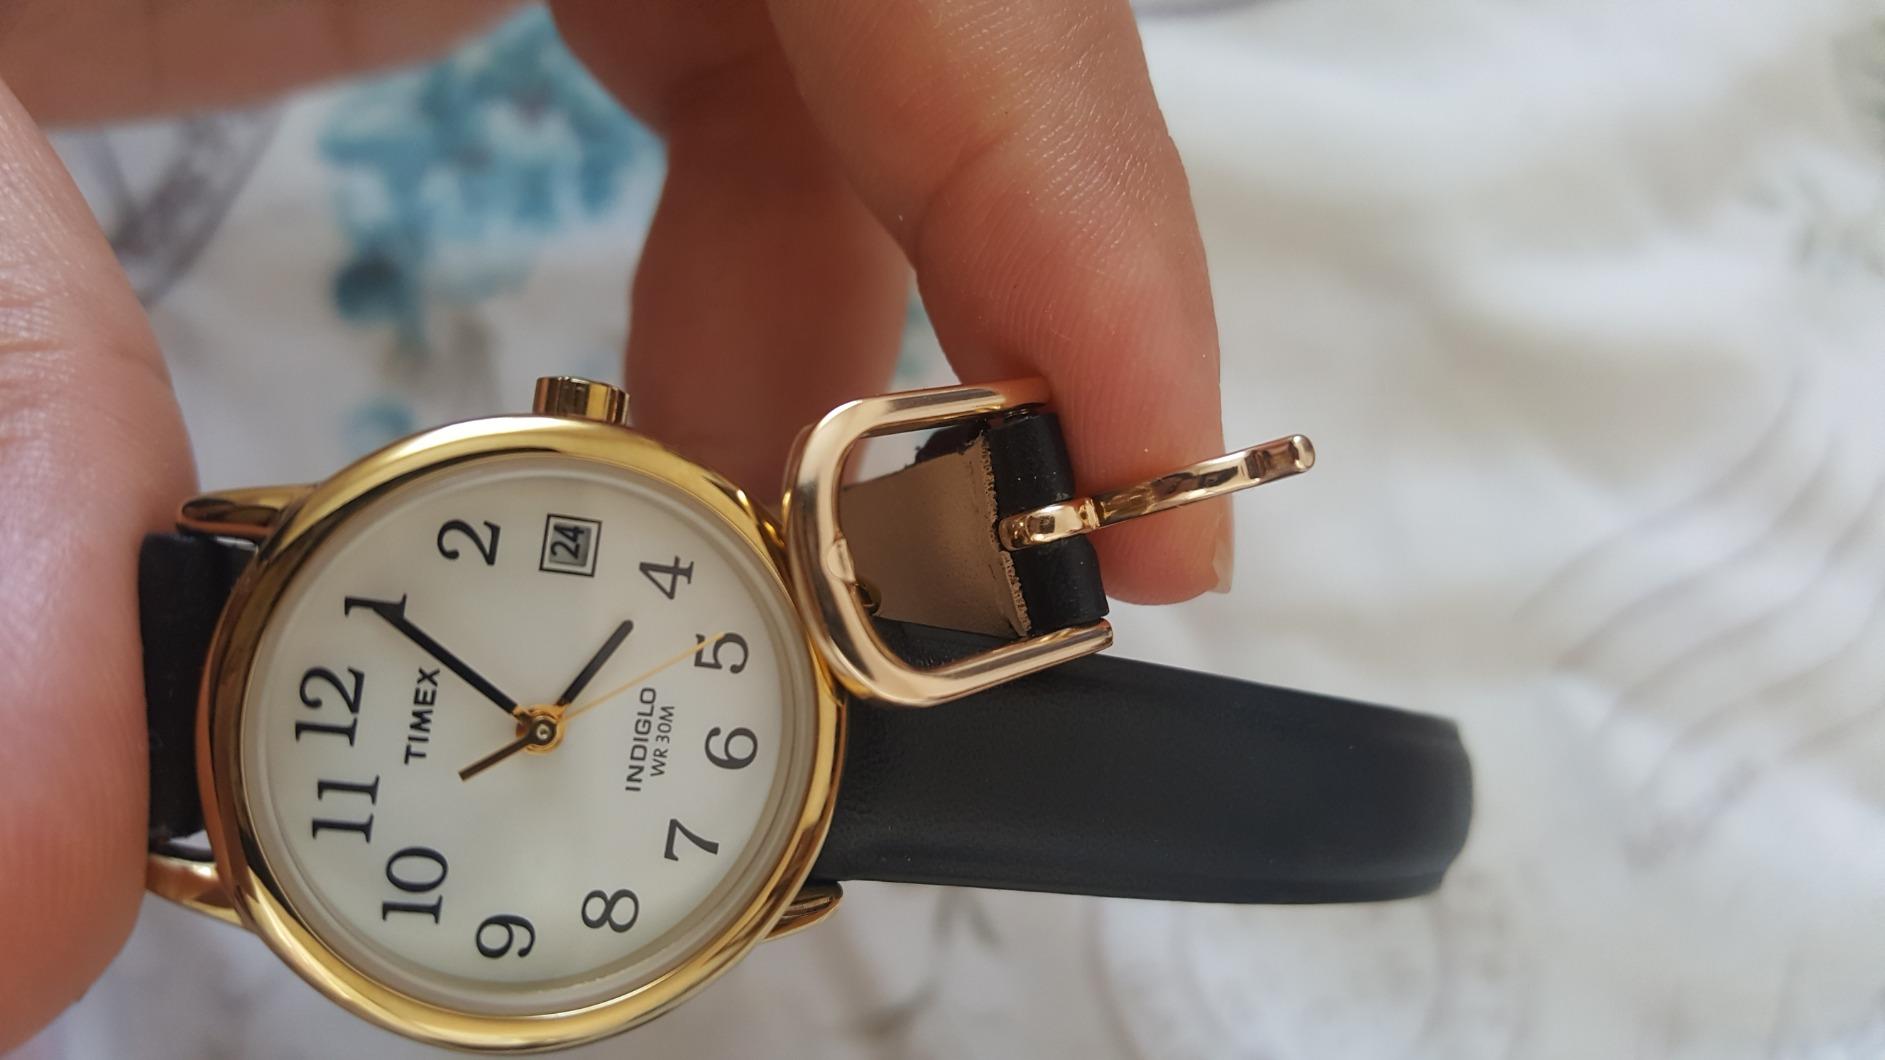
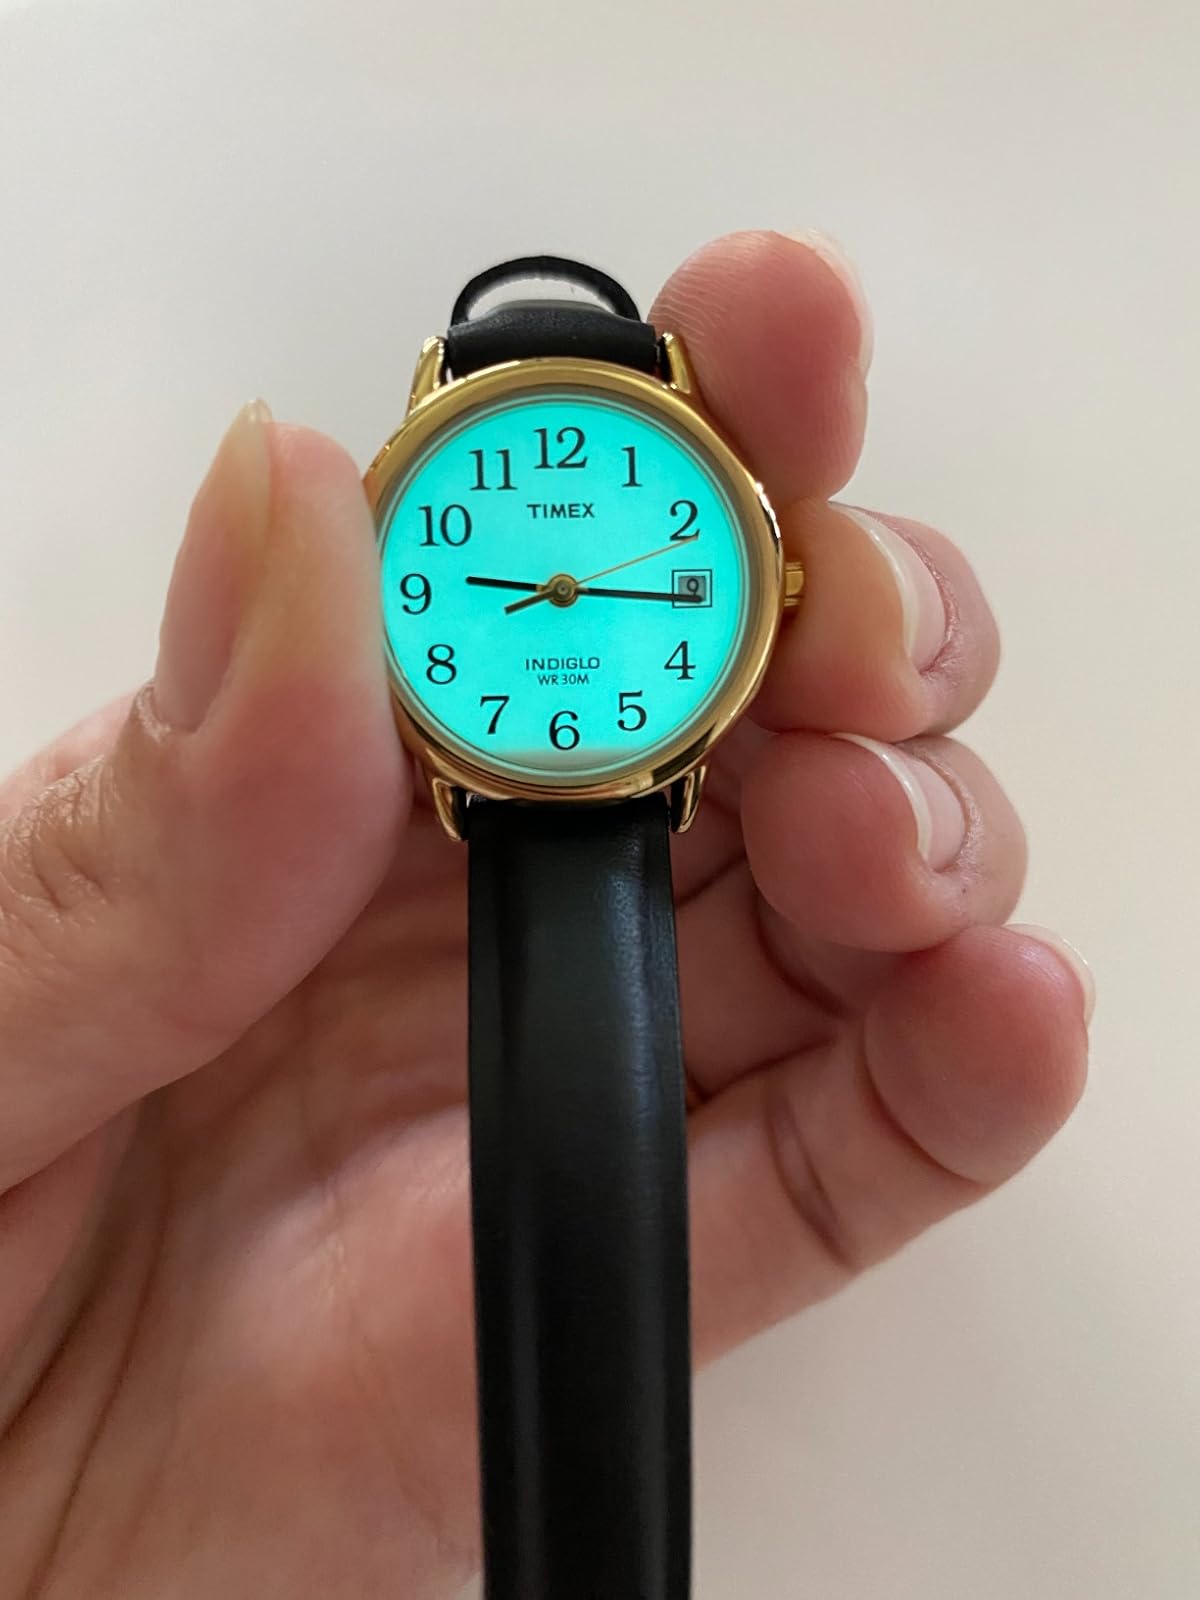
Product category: accessories_watch
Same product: yes